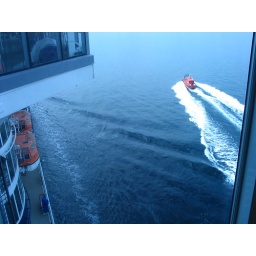
it looks so blue because of the coloured glass in the windows